Alexis-Joseph Mazerolle

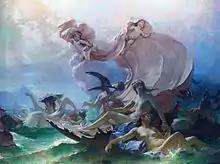
"Venus marine" (1882).

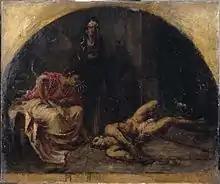
"Nero and Locusta Experimenting with Poison on a Slave"

Mazerolle is perhaps best known for his painting of "Nero Experimenting with Poison on a Slave", held by the "Palais des Beaux-Arts de Lille".